Fokker F28 Fellowship

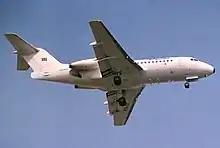
The Mk 3000 has the Mk 4000 wider wing and the Mk 1000 shorter fuselage

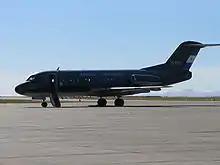
Argentine Naval Aviation Fokker F28, one of the last in service.

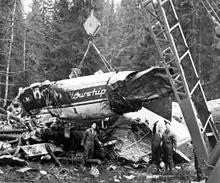
Wreckage of Braathens SAFE Flight 239

A variant of the F28, equipped with an extended fuselage, was named F28-2000; this model could seat up to 79 passengers instead of the 65 seats on the F28-1000. The prototype for this model was a converted F28-1000 prototype, and first flew on 28 April 1971. The models F28-6000 and -5000 were modified models of the F28-2000 and F28-1000, respectively; the main features of these models was the addition of slats, a greater wingspan, and the adoption of more powerful and quieter engines. Both the F28-6000 and -5000 failed to become commercial successes; only two F28-6000s and no F28-5000s were ultimately built. After being used by Fokker for a time, the F28-6000s were sold to Air Mauritanie, but not before being converted to F28-2000 standards.